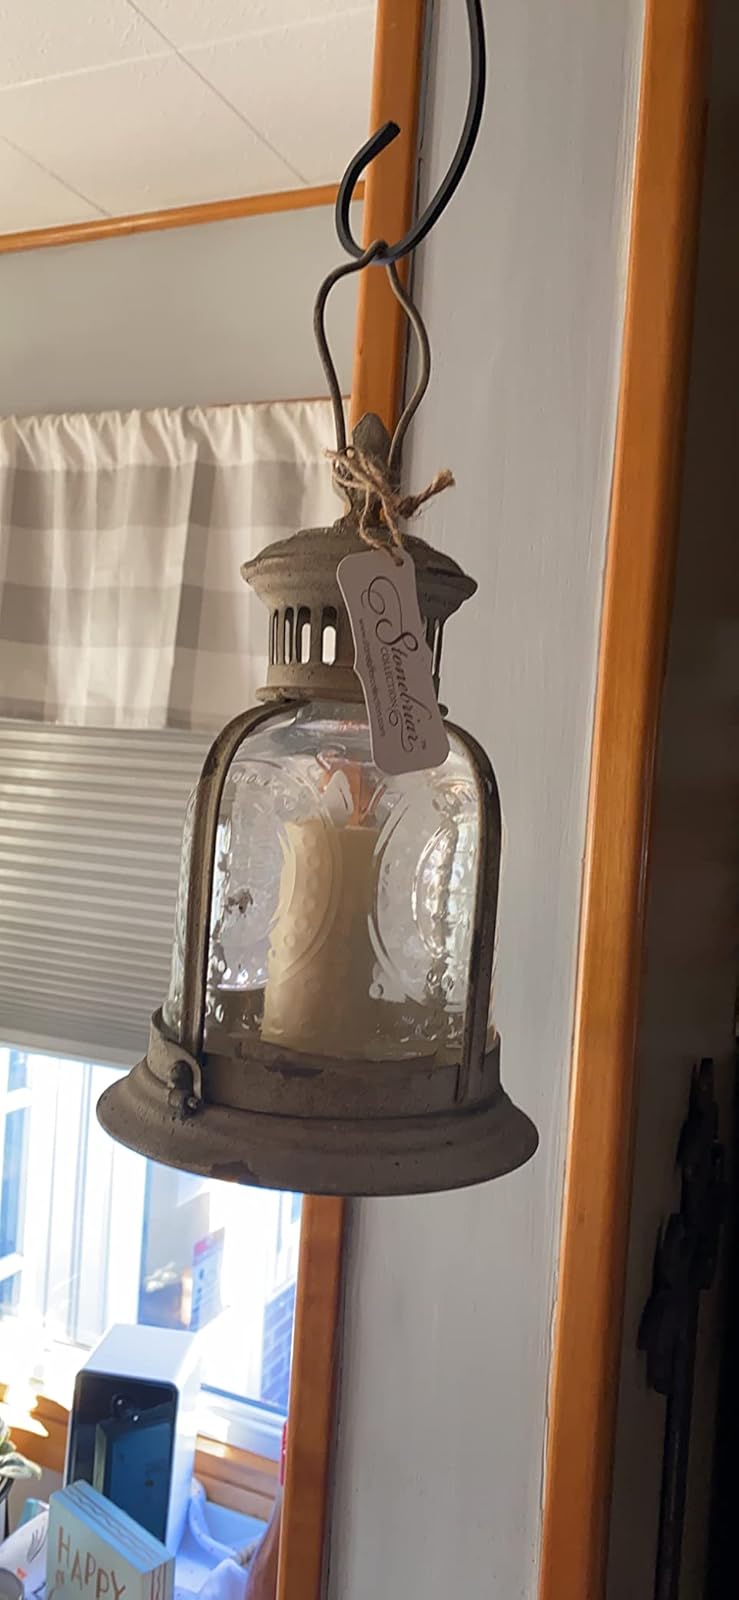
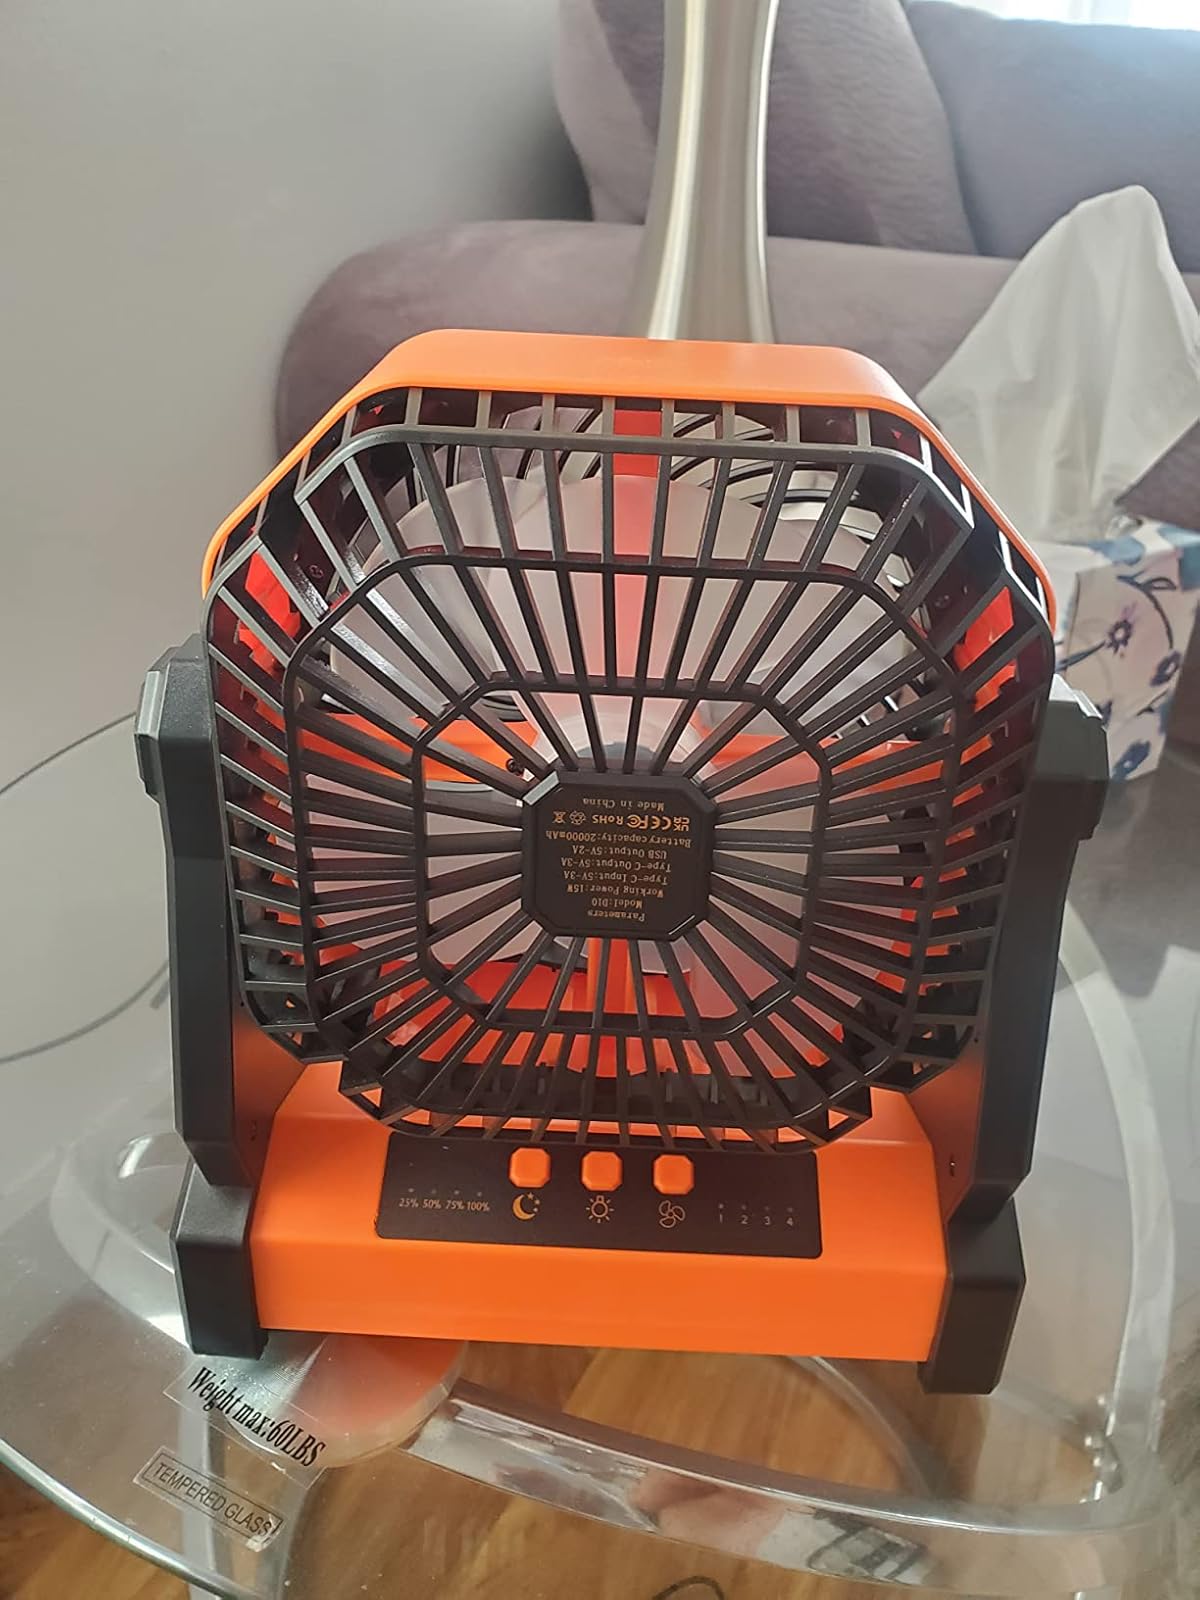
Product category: lantern
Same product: no